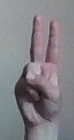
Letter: taa